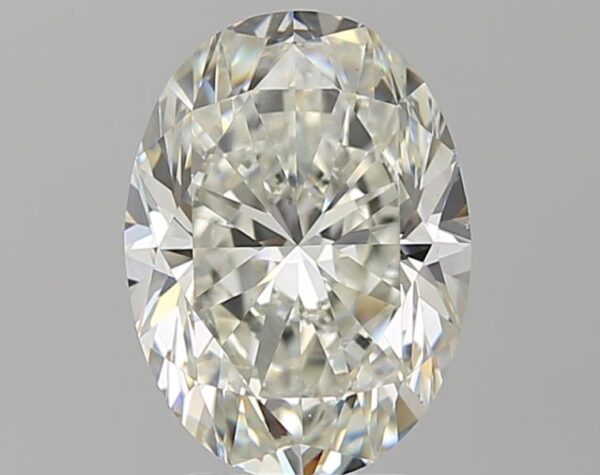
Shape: oval
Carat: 3.4
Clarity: VS1
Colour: I
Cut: VG
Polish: EX
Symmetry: EX
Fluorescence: M
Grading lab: GIA
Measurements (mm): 11.1 x 8.23 x 5.42